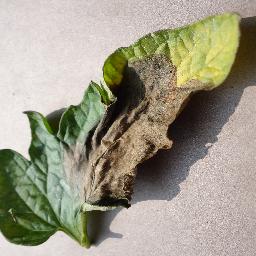
Label: Tomato___Late_blight